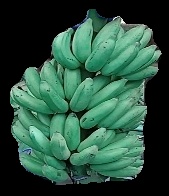
Variety: elakki-bale
Grade: grade1